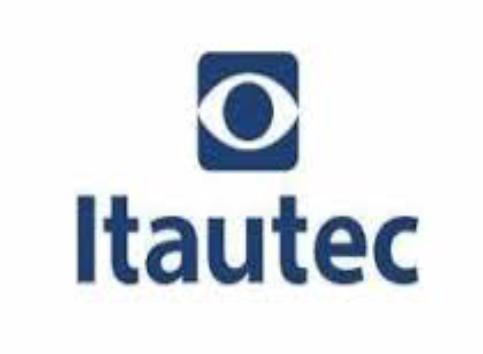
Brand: Itautec
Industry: Electronic